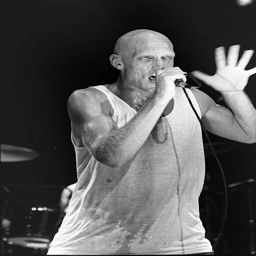
politician in concert on 24